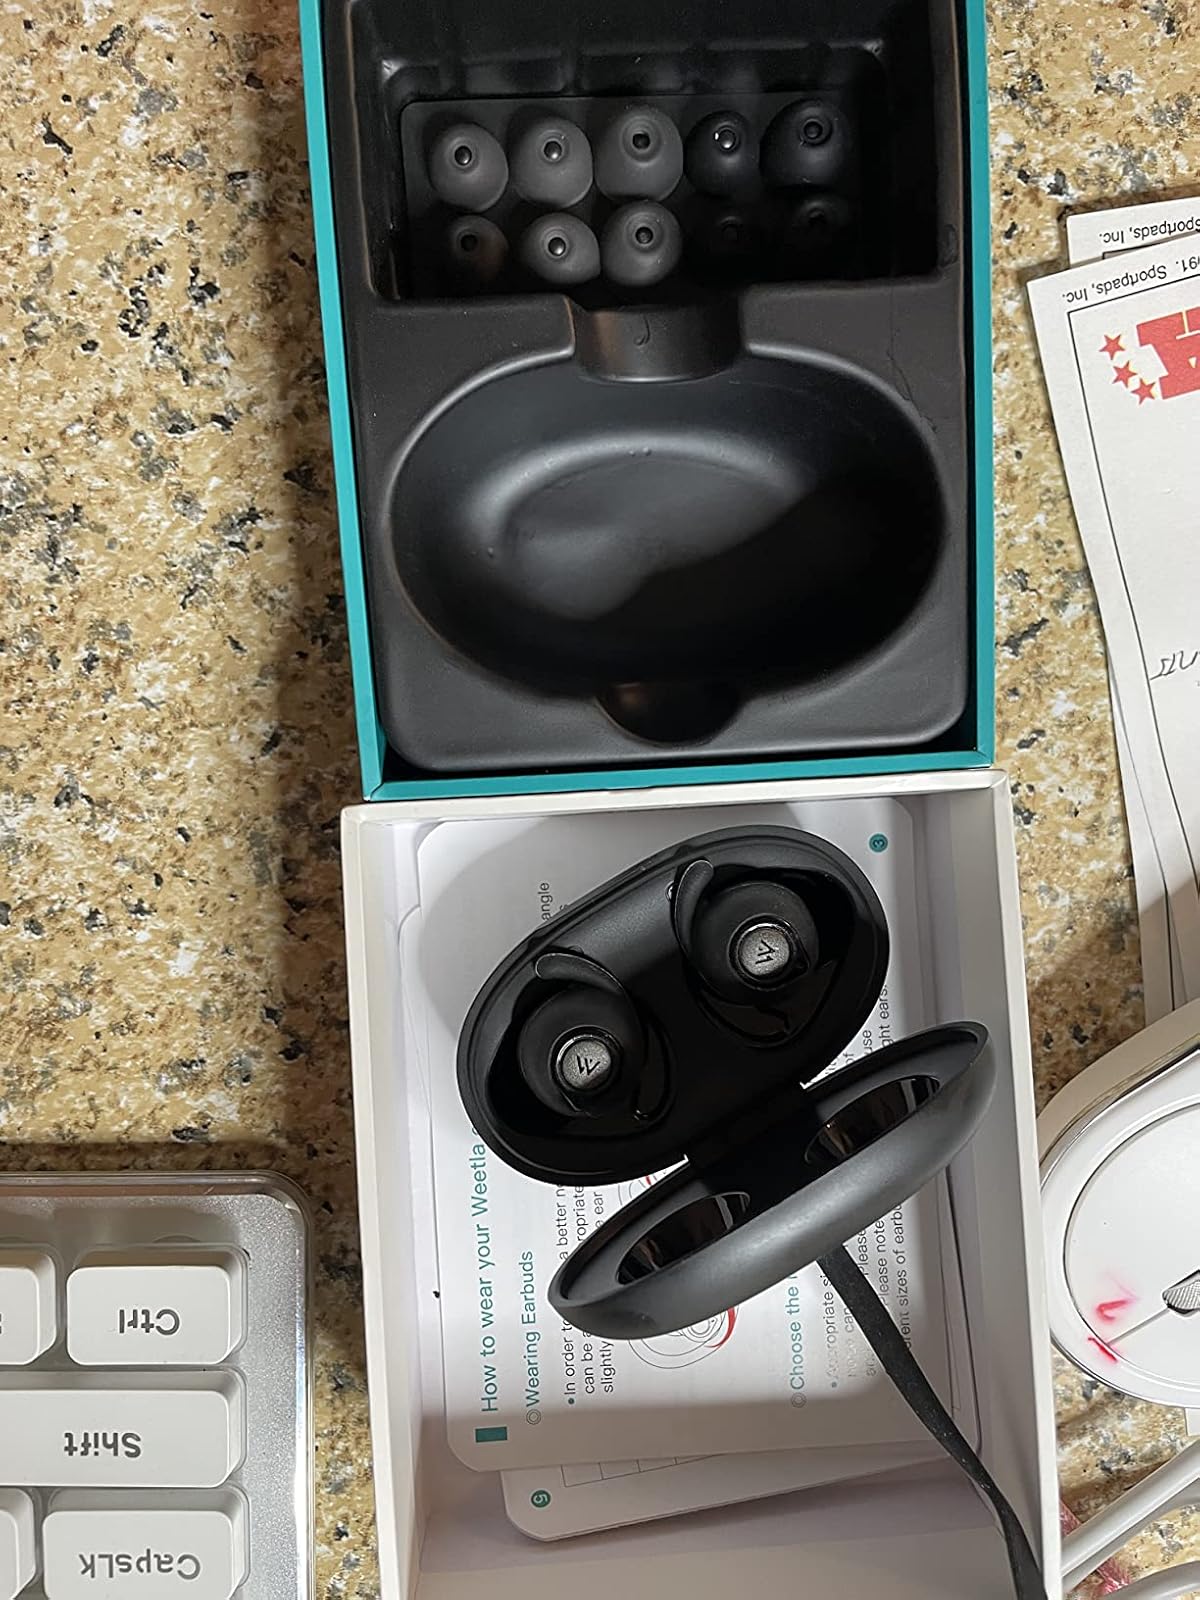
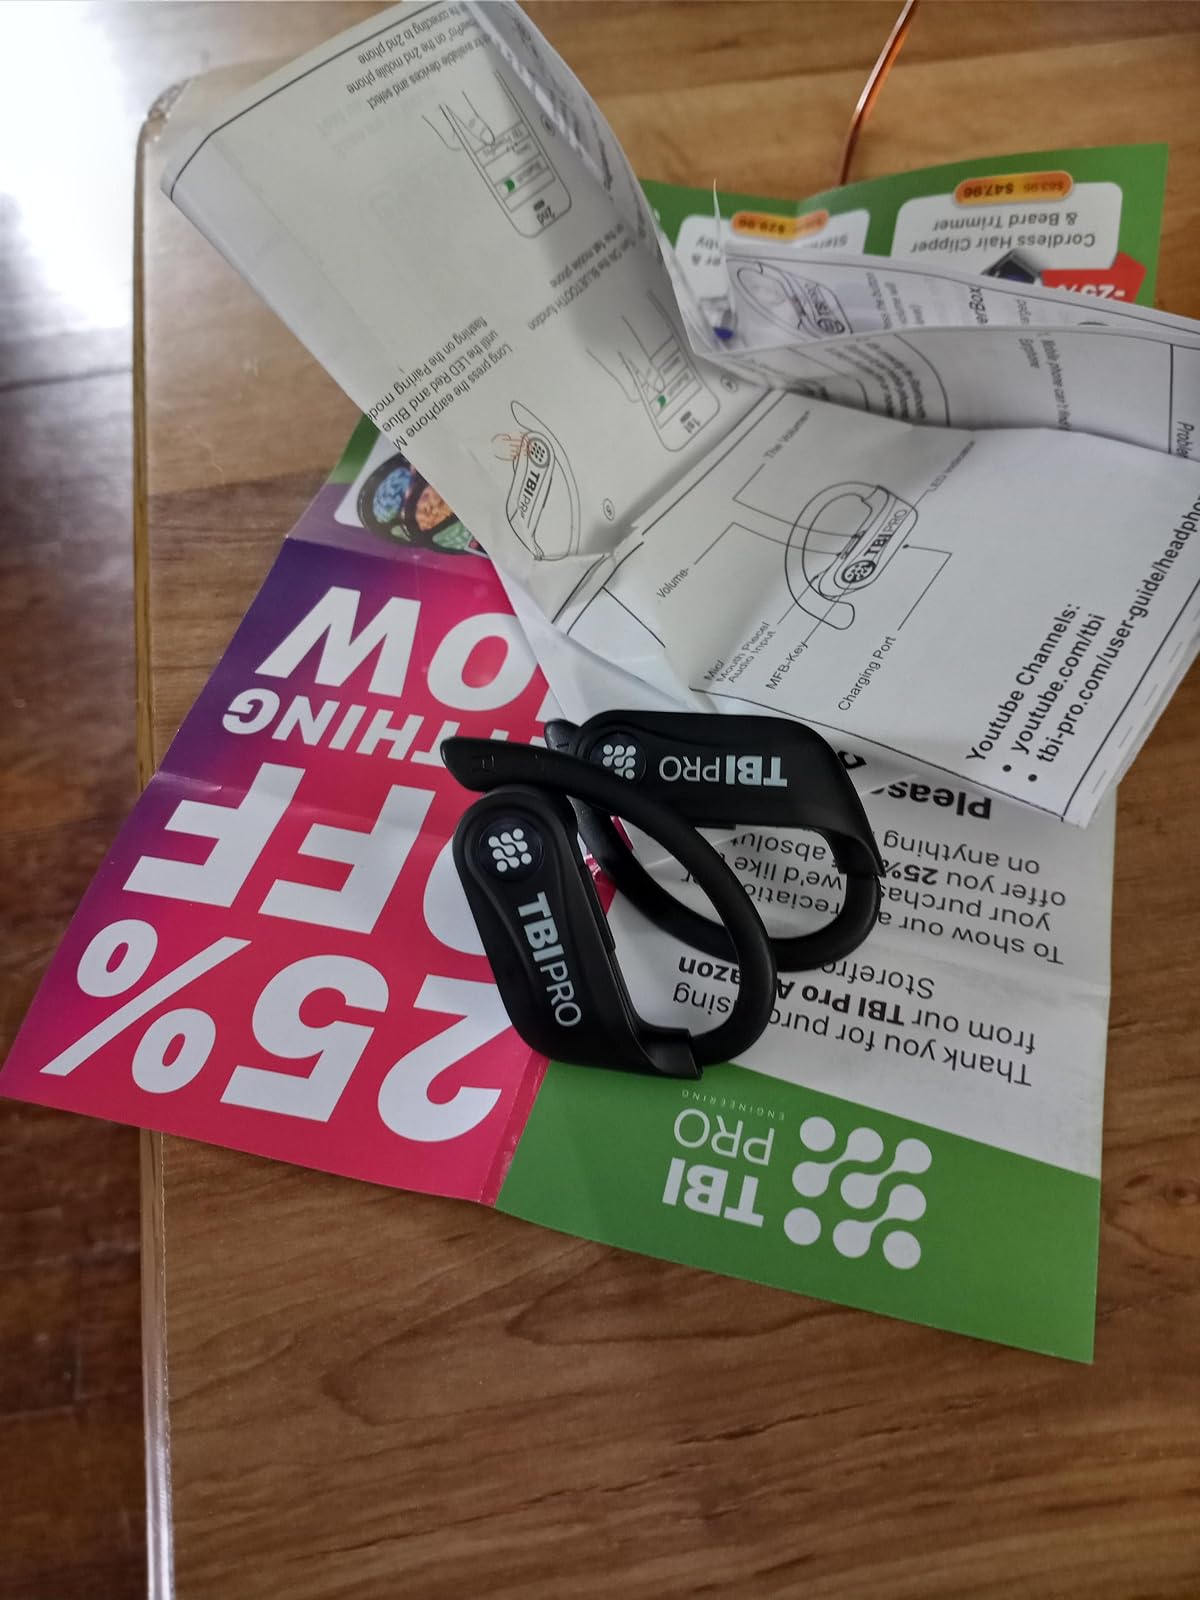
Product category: earbuds
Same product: no